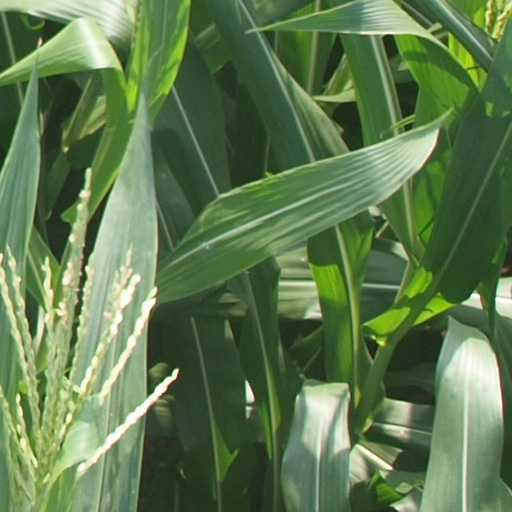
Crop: maize; corn